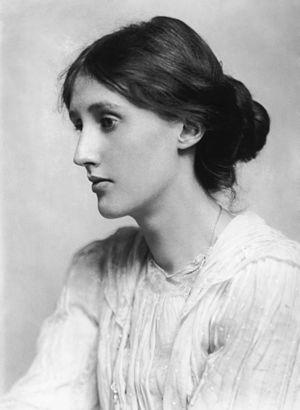
Portrait restauré de l'auteure et féministe britannique Virginia Woolf à 20 ans.
George Gissing /ˌdʒɔːdʒ ˈɡɪ.sɪŋ/ est un écrivain britannique, né le 22 novembre 1857 à Wakefield et mort le 28 décembre 1903 à Ispoure.
La traduction des six romans de Jane Austen de l'anglais vers le français a suivi assez rapidement leur parution originale en Grande-Bretagne, mais il a fallu attendre plusieurs années, voire le milieu du XIXᵉ siècle, pour trouver des traductions en d'autres langues en Europe.